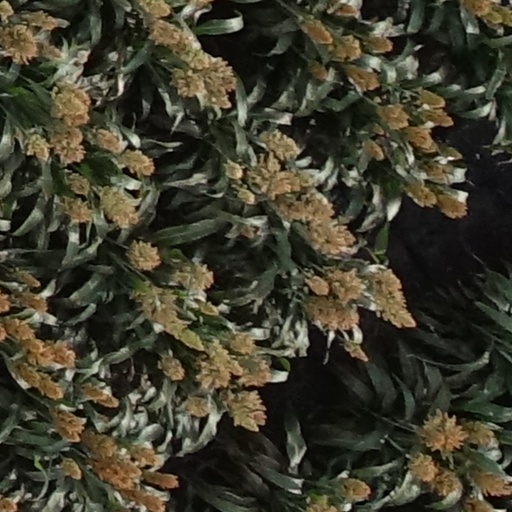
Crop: sorghum